Women's sport in Australia

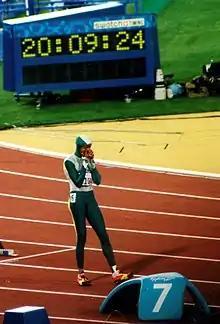
Cathy Freeman preparing to race in the Olympic 400 m final, Sydney 2000.

Australian Bureau of Statistics 2011–12 survey found that nearly 64% (around 5.8 million) of females aged 15 years and over reported that they had participated in sport and physical recreation at least once during the 12 months prior to interview. The top ten sport and recreation activities were: Walking for exercise (2,784,700), fitness/gymnasium (1,745,700), swimming/diving (729,200), jogging/running (585,400), cycling/bmx (490,600), netball (410,500), tennis (314,200), yoga (298, 900), dancing/ballet (229, 100) and bushwalking (216,800). These statistics do not cover children. The survey found that an estimated 734,700 females were involved in either a non-playing capacity only or in both a playing and non-playing capacity: 273,000 in coaching, 264,300 in scoring or timekeeping, 256,500 in administration, 115,100 in umpiring or refereeing and 60,000 in medical support.